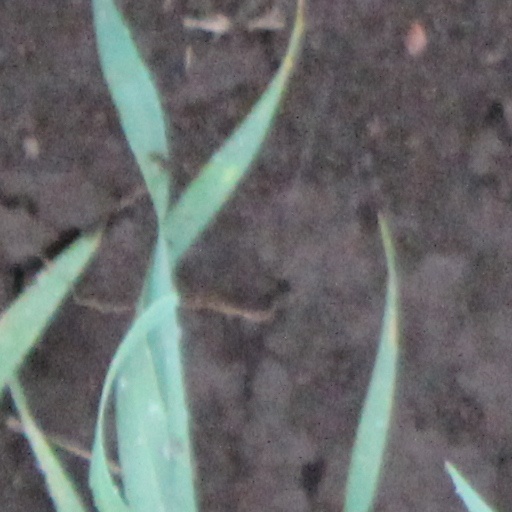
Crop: wheat